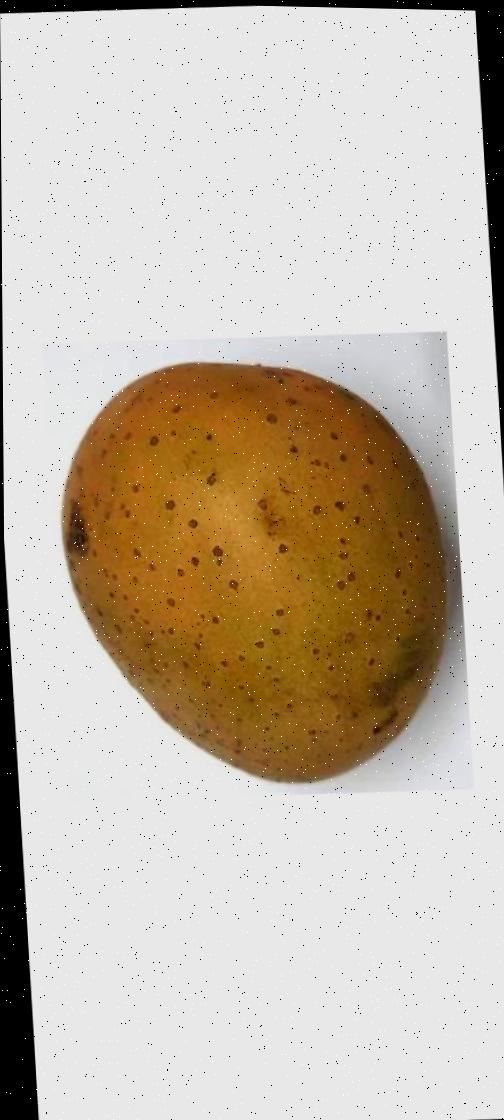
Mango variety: Gourmoti